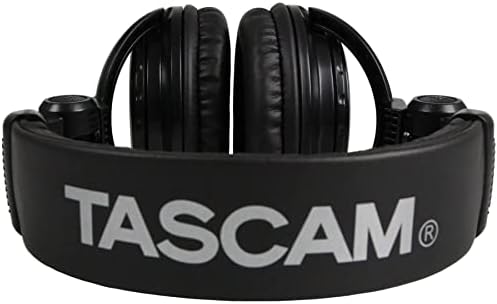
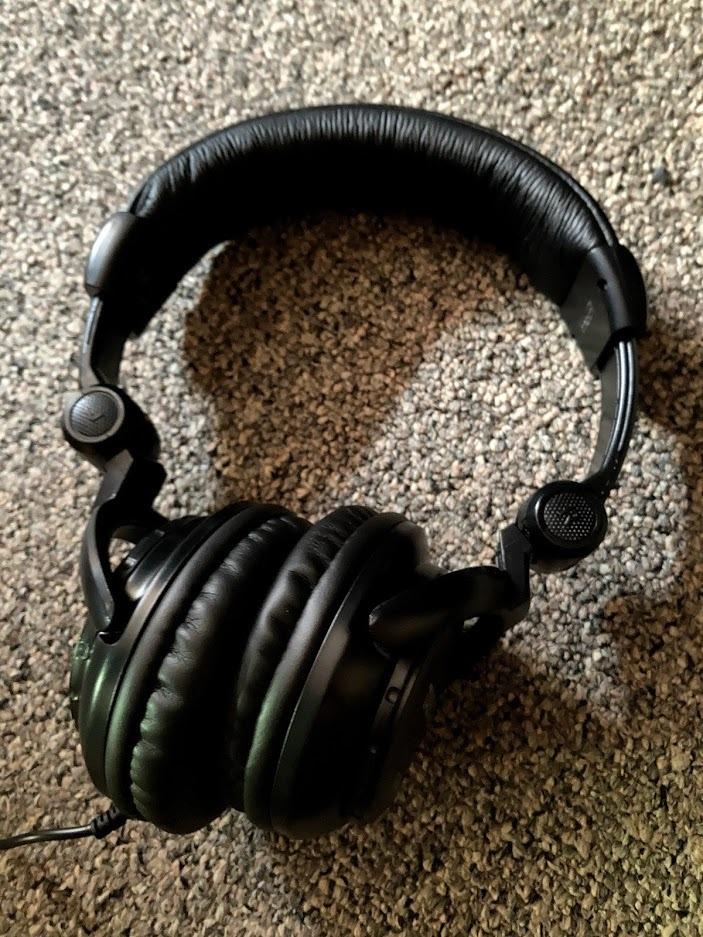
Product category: headphones
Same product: yes